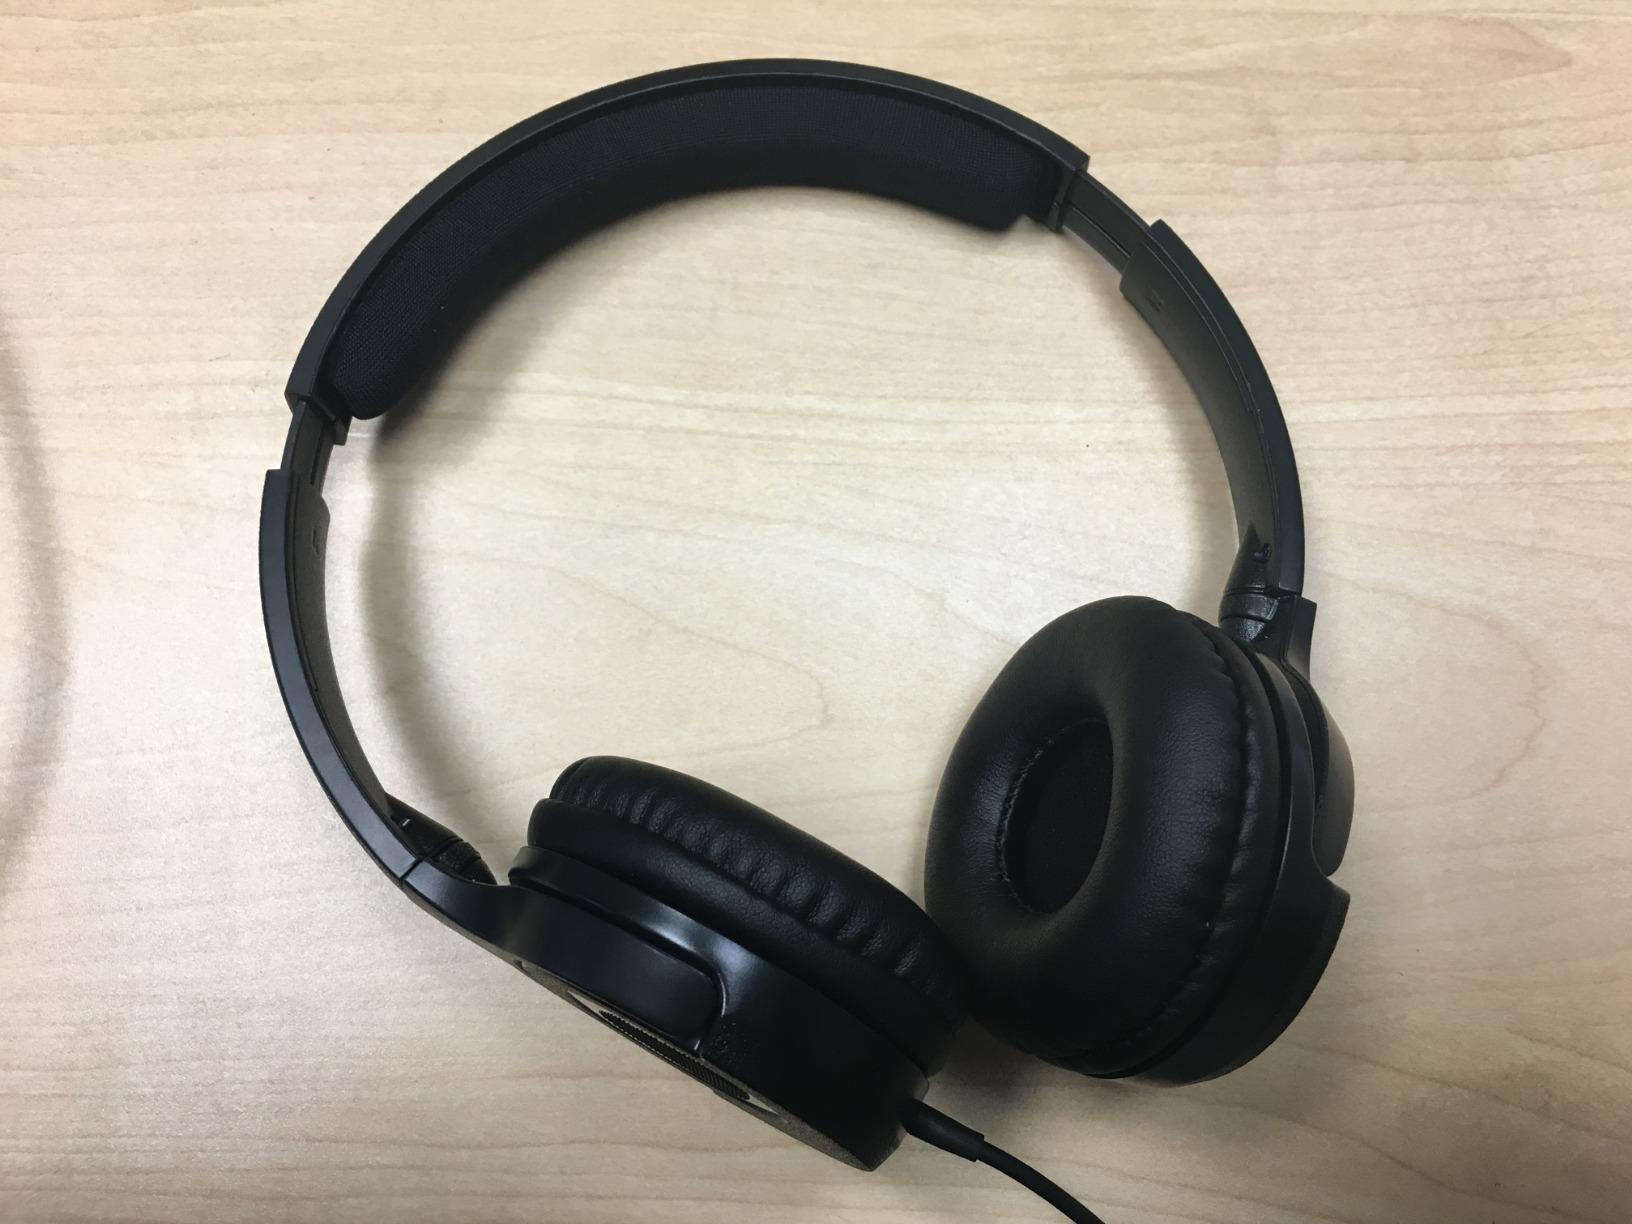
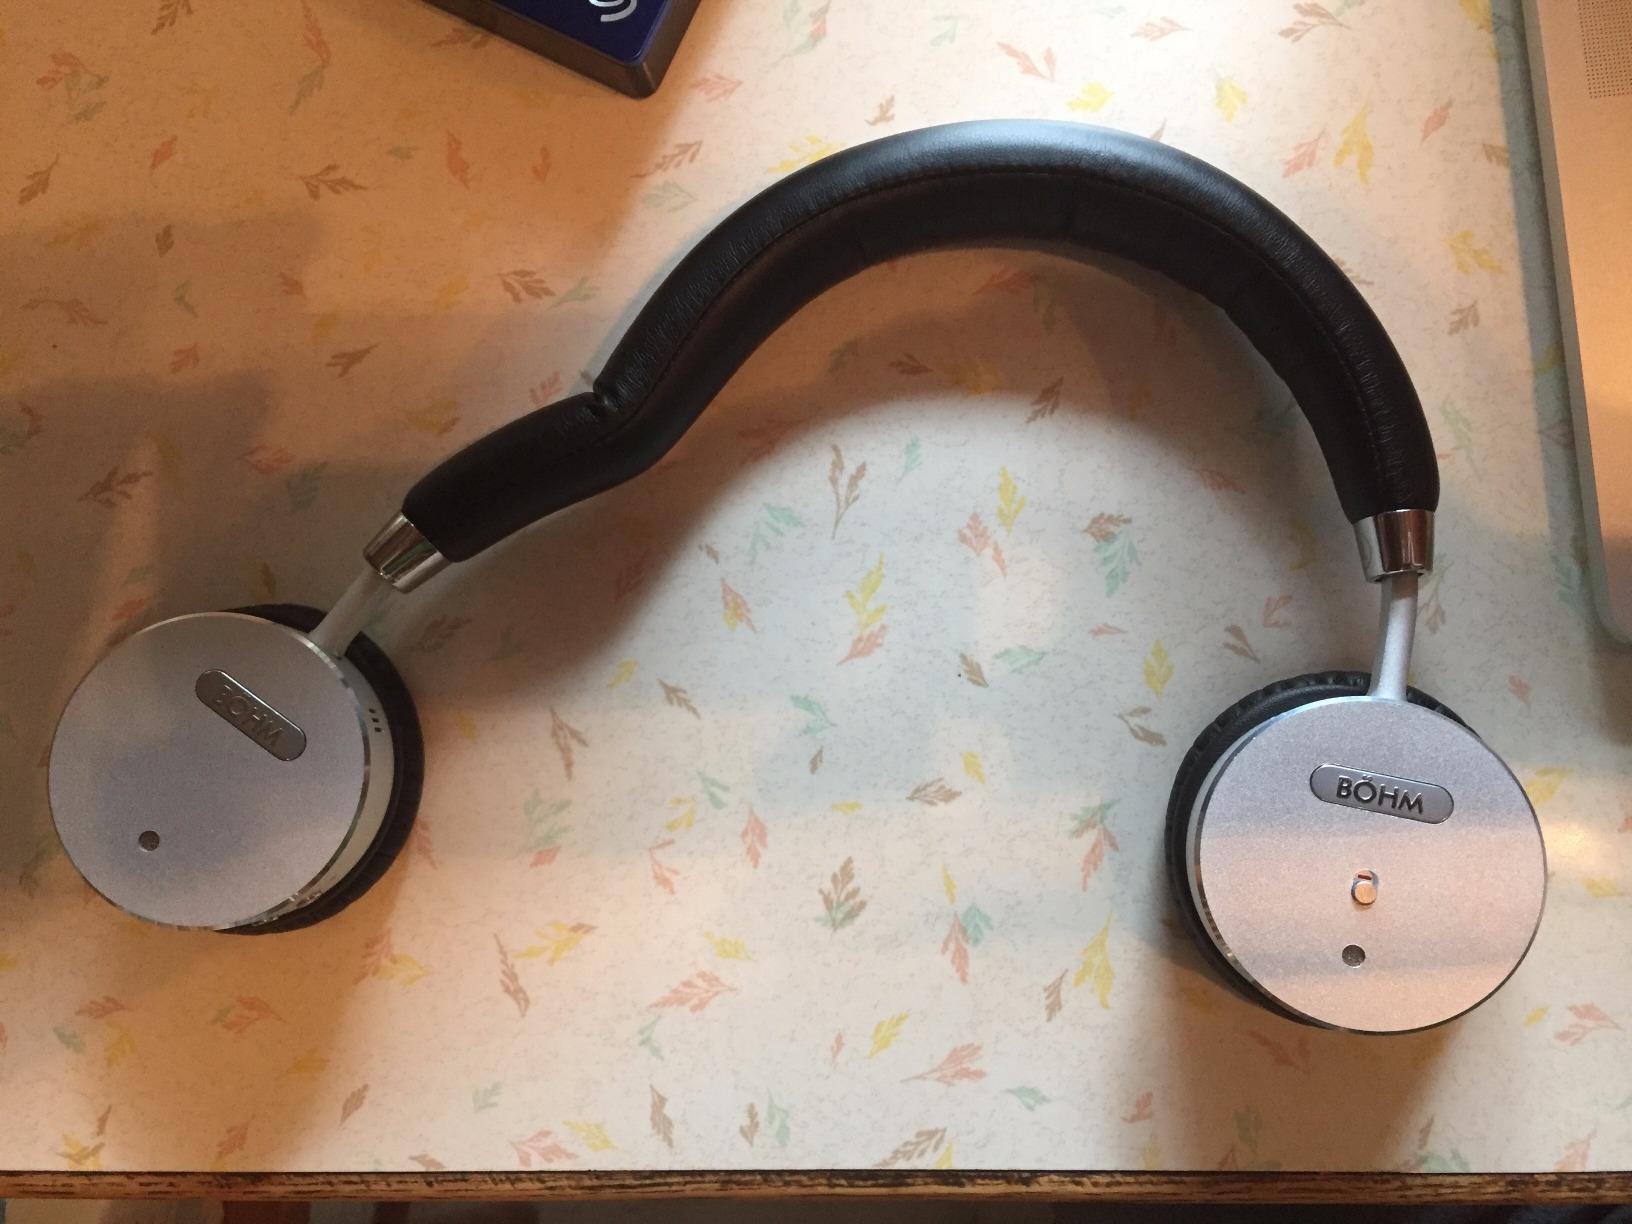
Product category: headphones
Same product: no